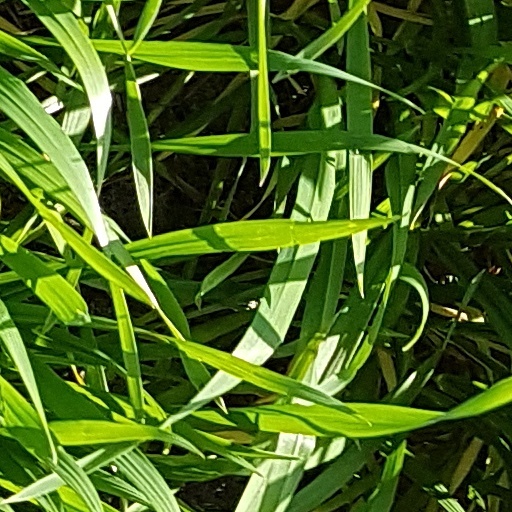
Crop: wheat